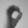
ASL letter: O